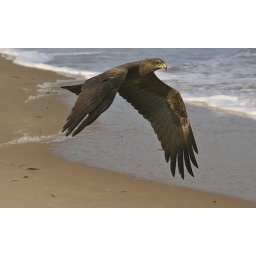
This bird grabbed something from the beach right before my camera, in the air he tried if it was eatable